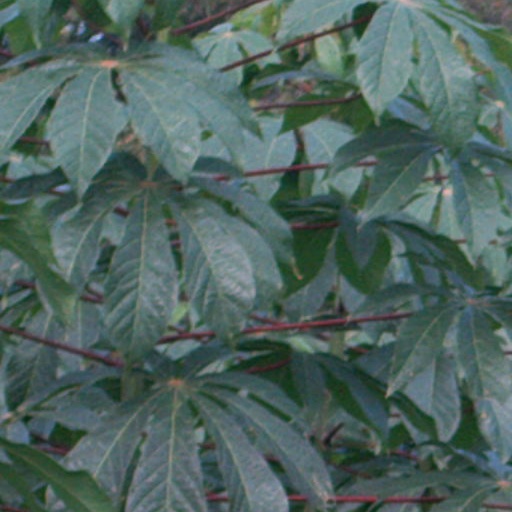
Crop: cassava